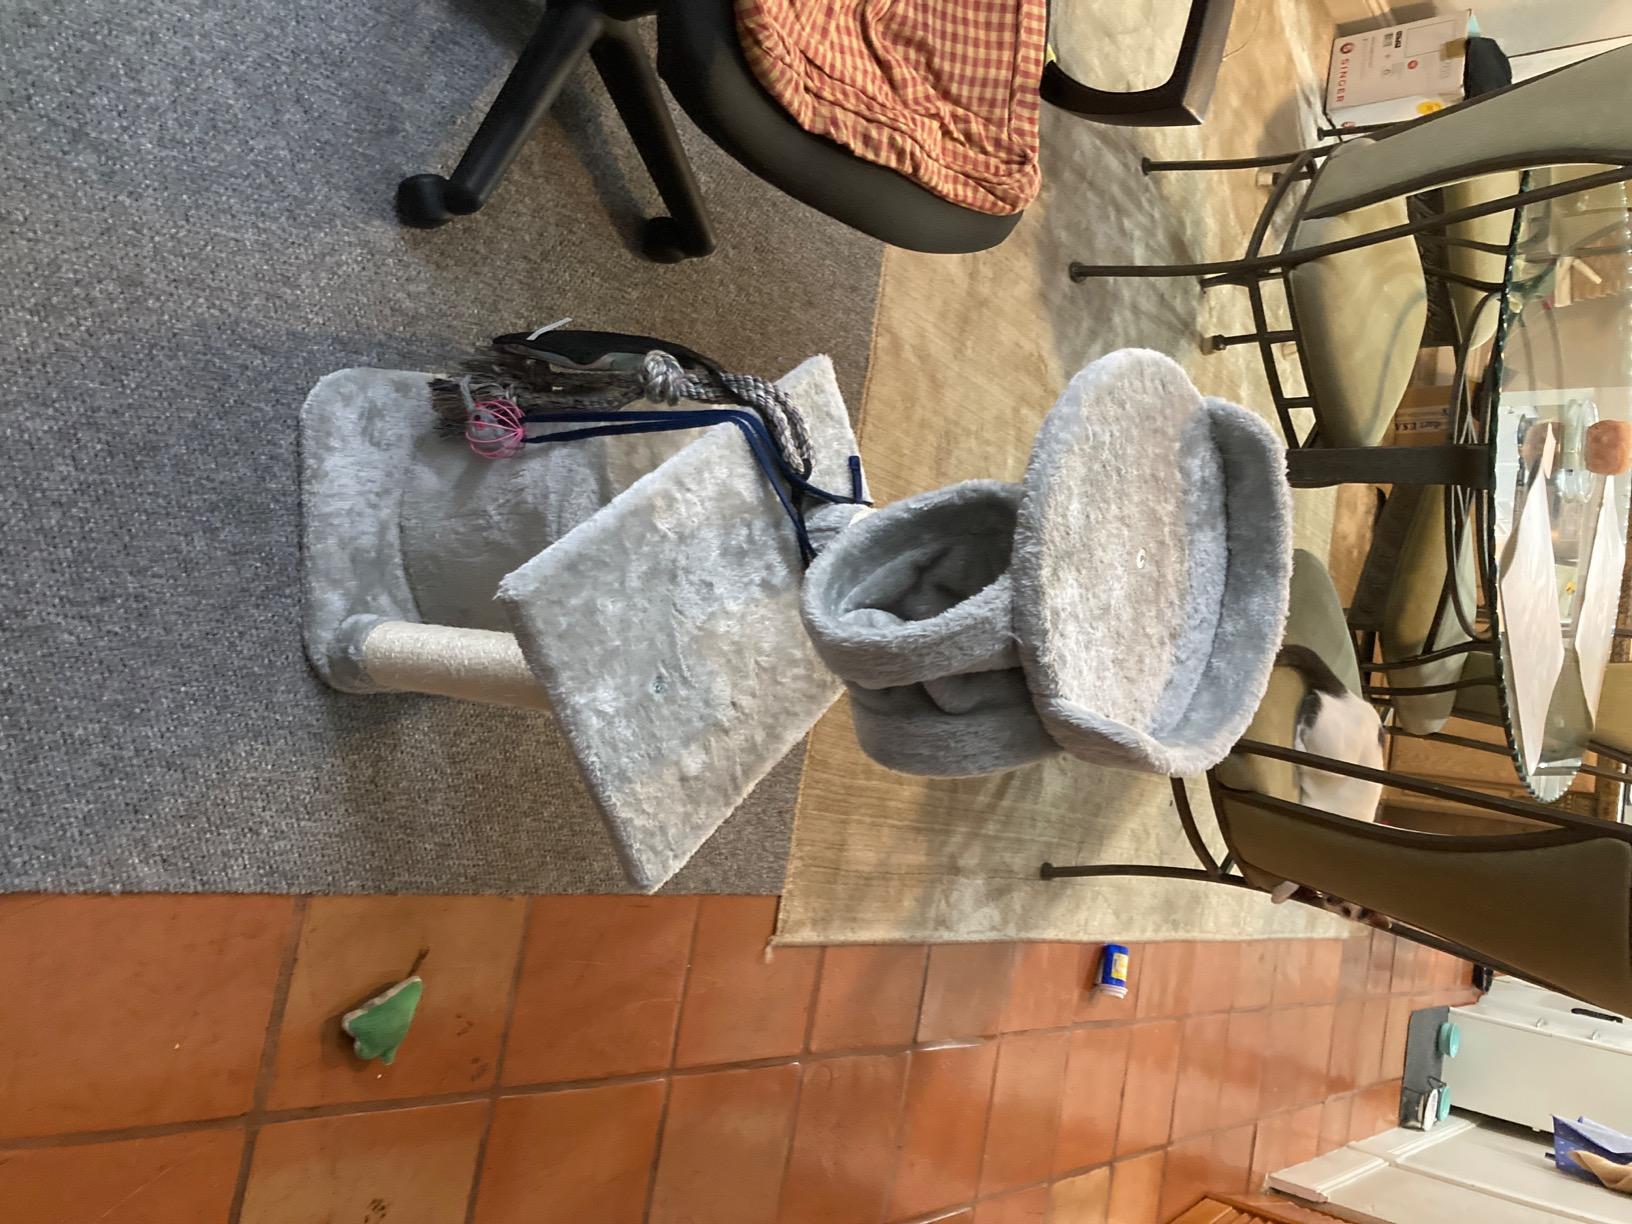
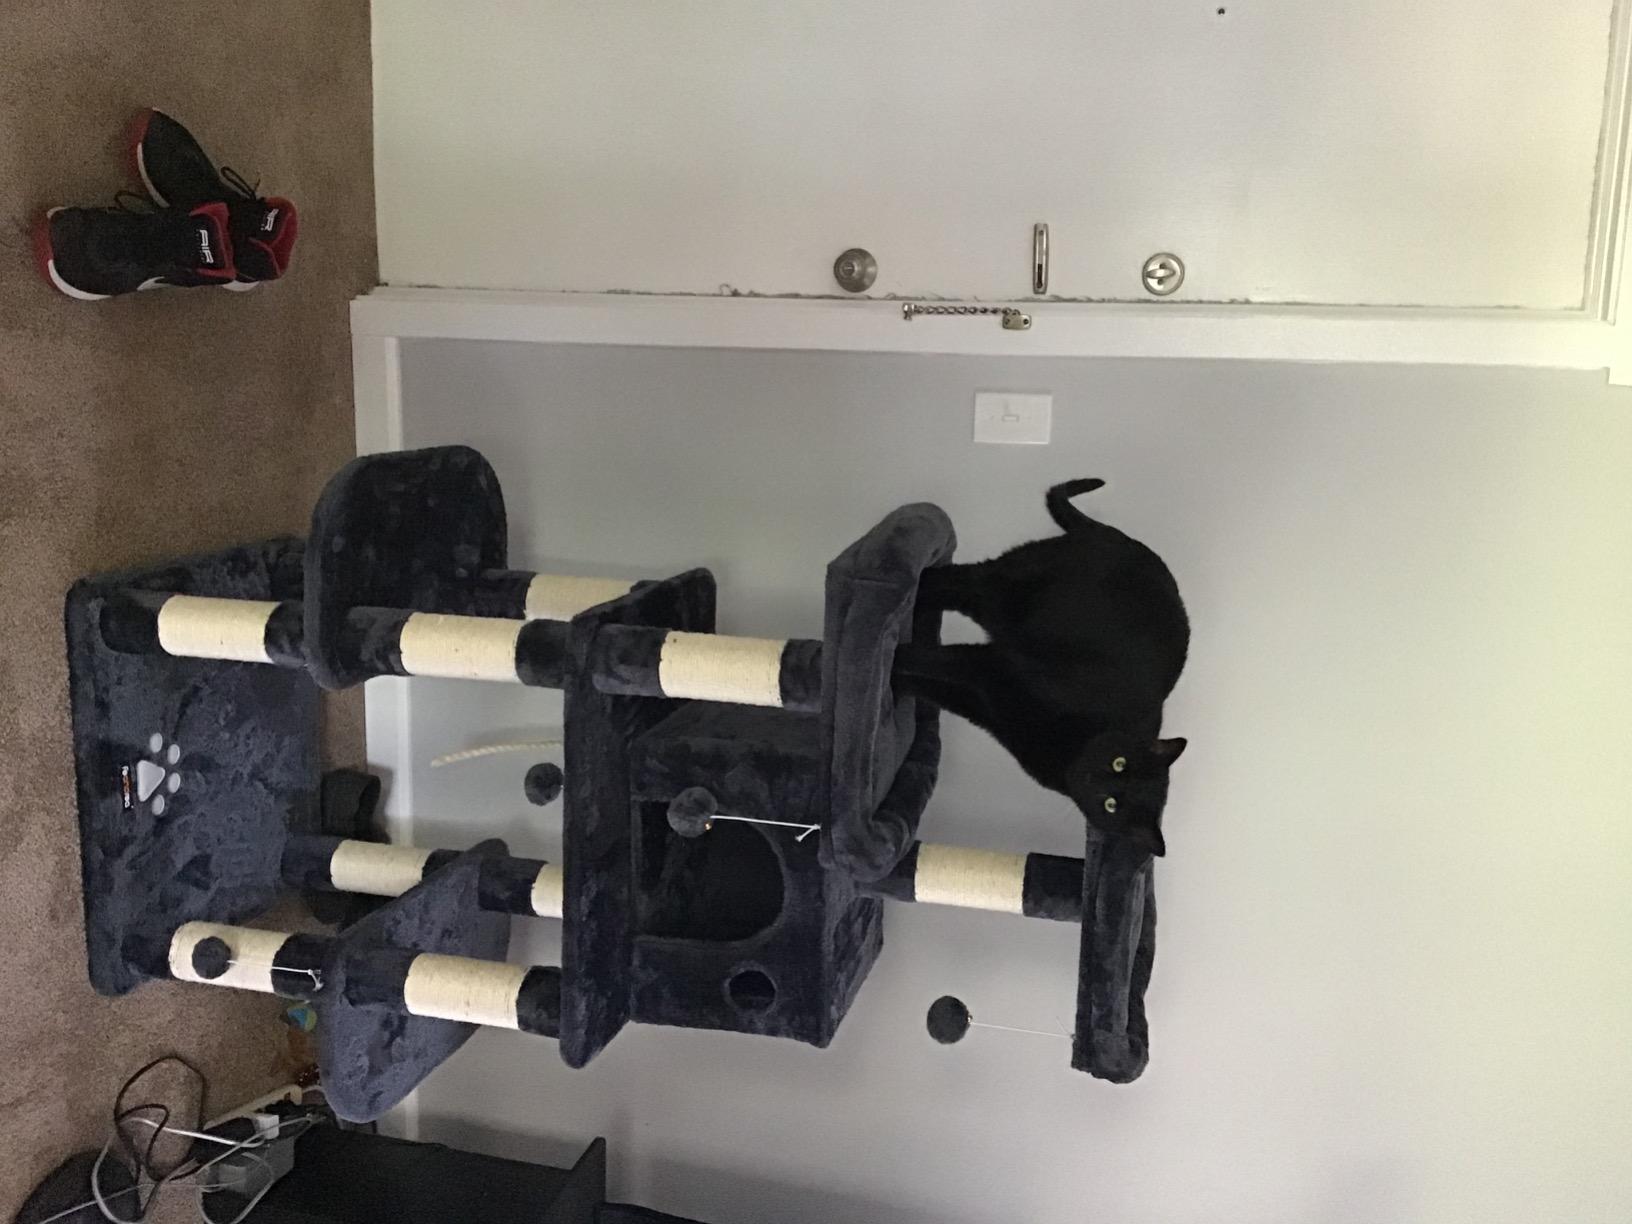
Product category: items_cat tree
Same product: no